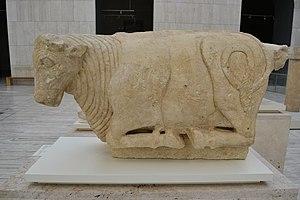
Le taureau d'Osuna, qui date de la fin du Vᵉ siècle av. J.-C., est une sculpture d'époque ibérique, vestige de l'antique cité ibérique d'Urso, située près de Séville.